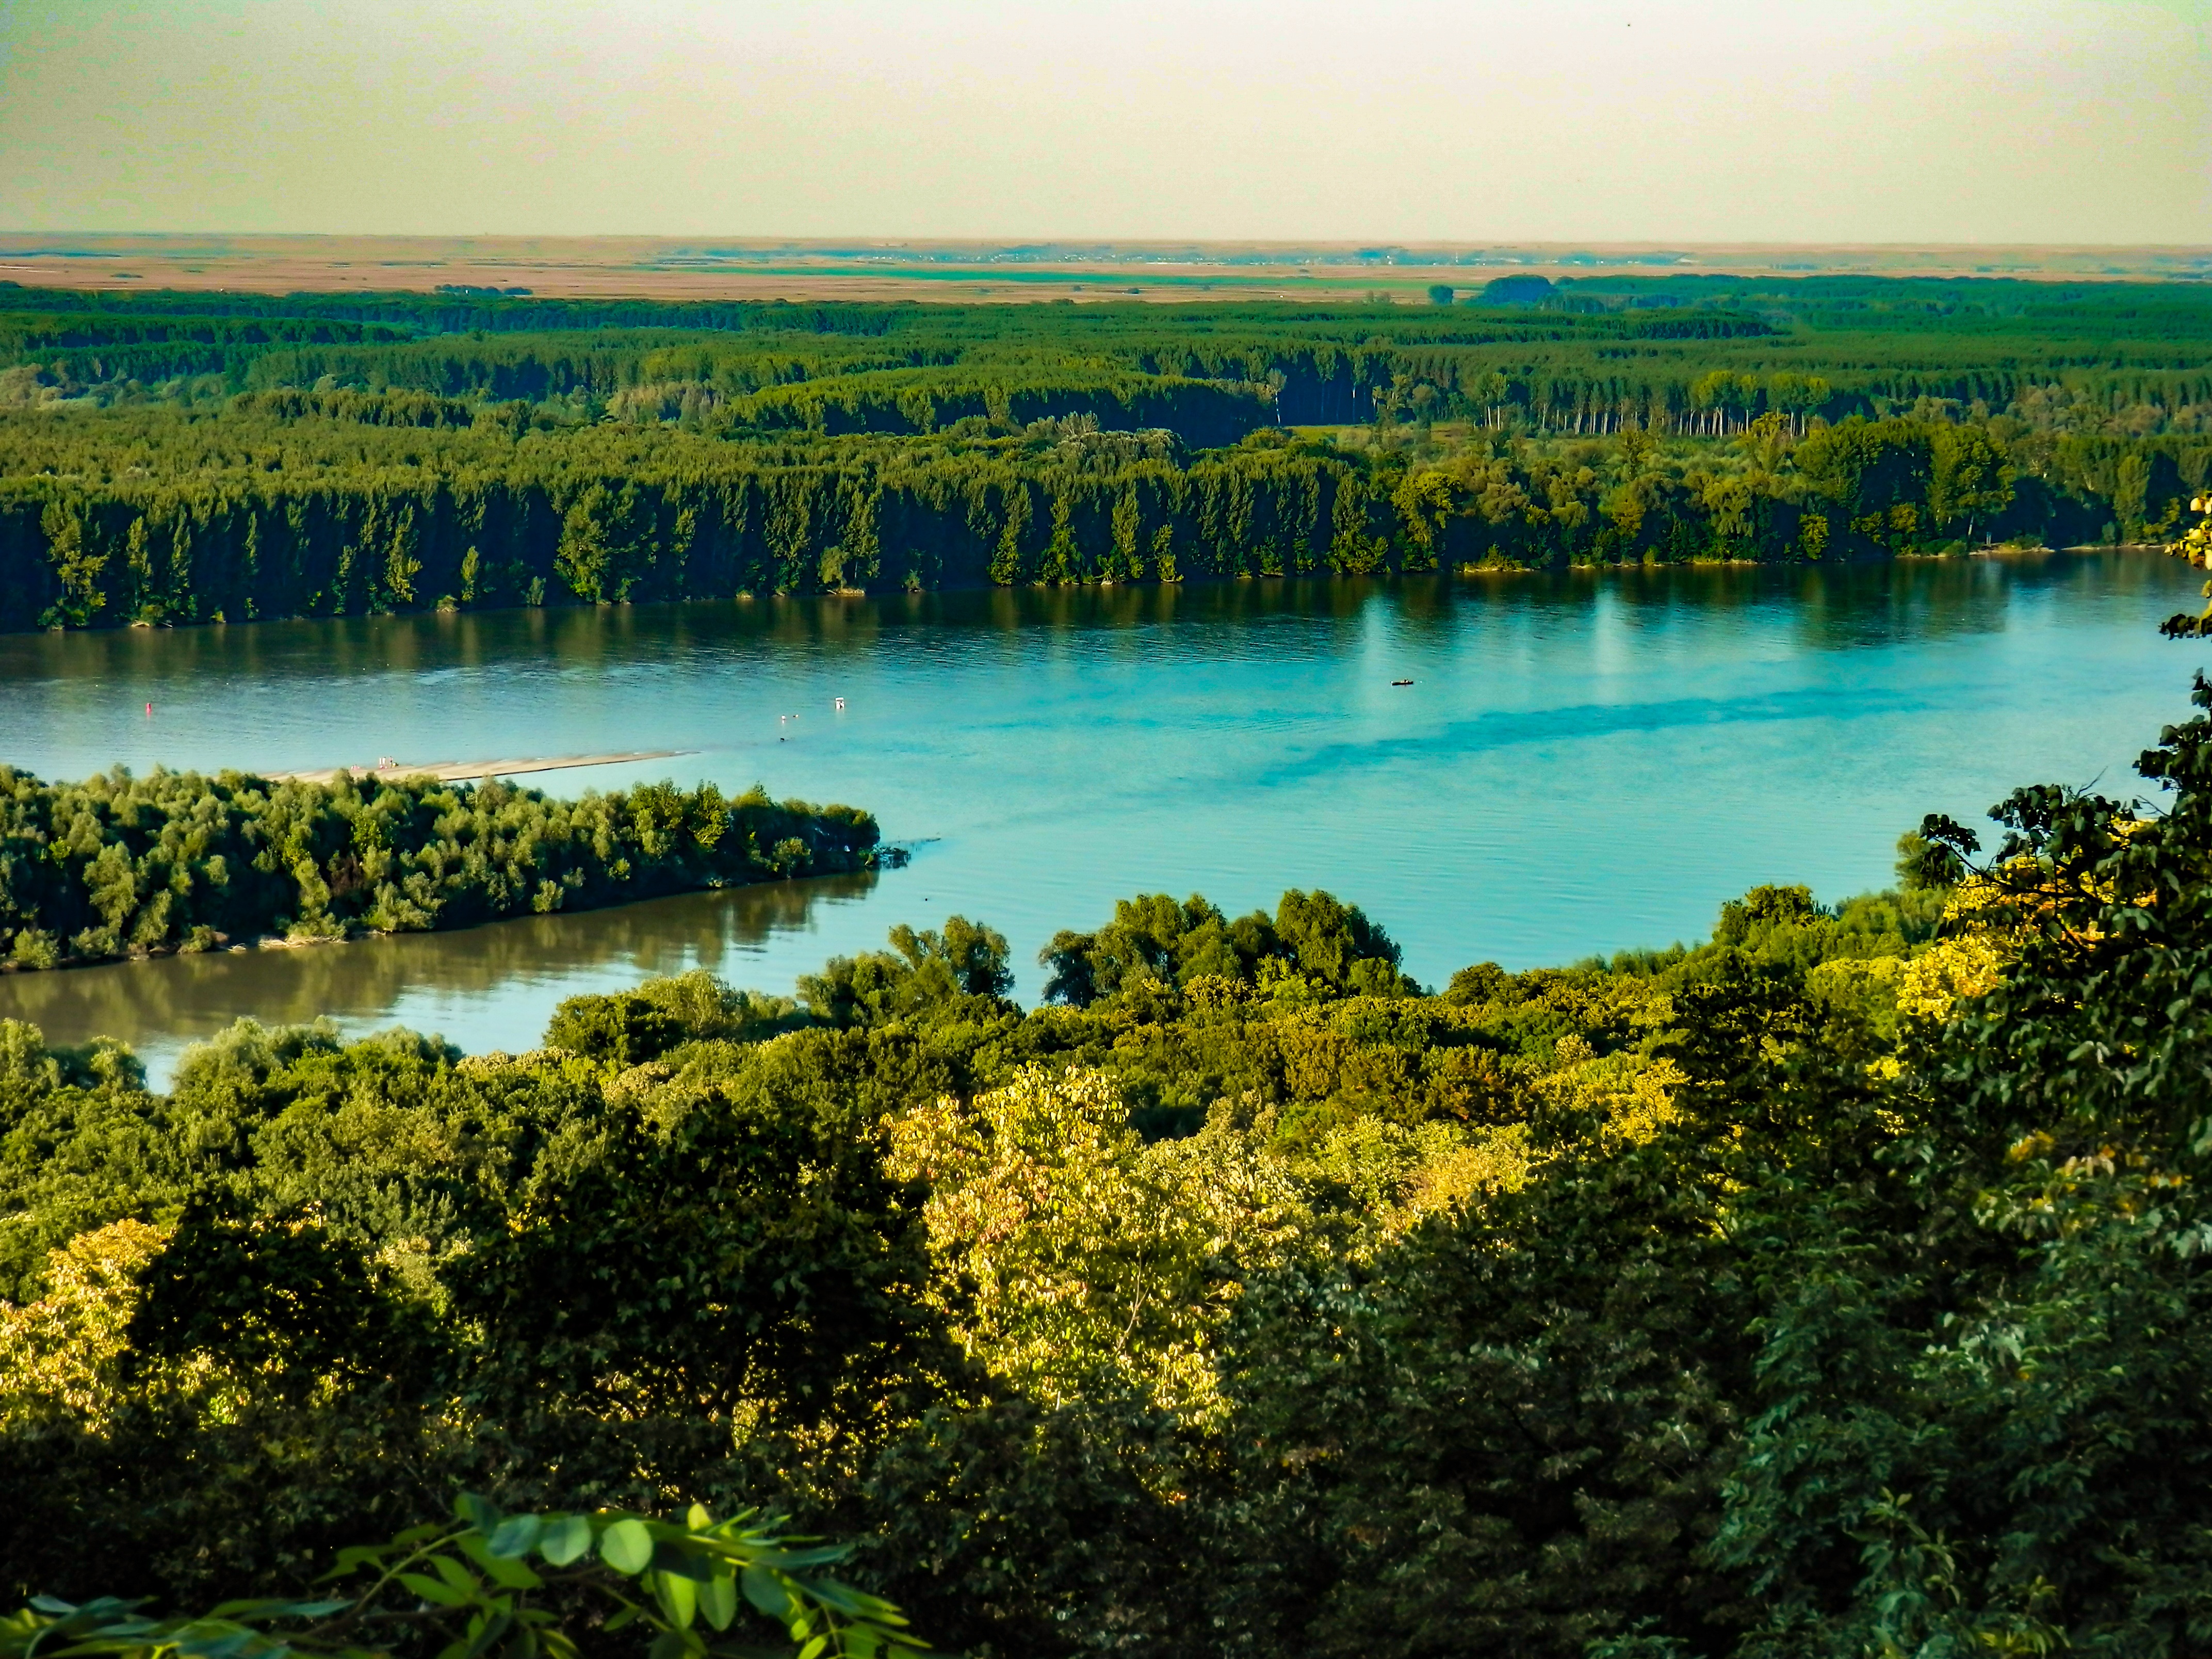
landscape, tree, water, nature, forest, marsh, wilderness, mountain, meadow, morning, leaf, hill, lake, river, pond, green, reflection, autumn, reservoir, national park, body of water, danube, wetland, scene, habitat, loch, rural area, natural environment, atmospheric phenomenon